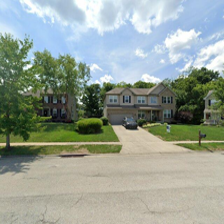
Label: streetView